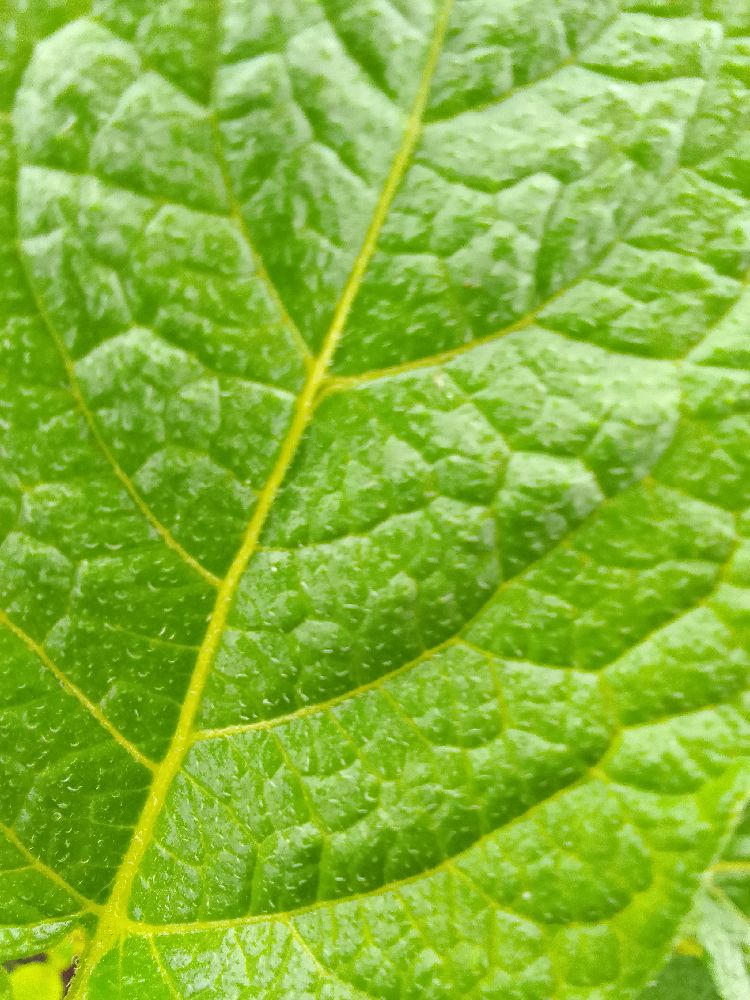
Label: Healthy